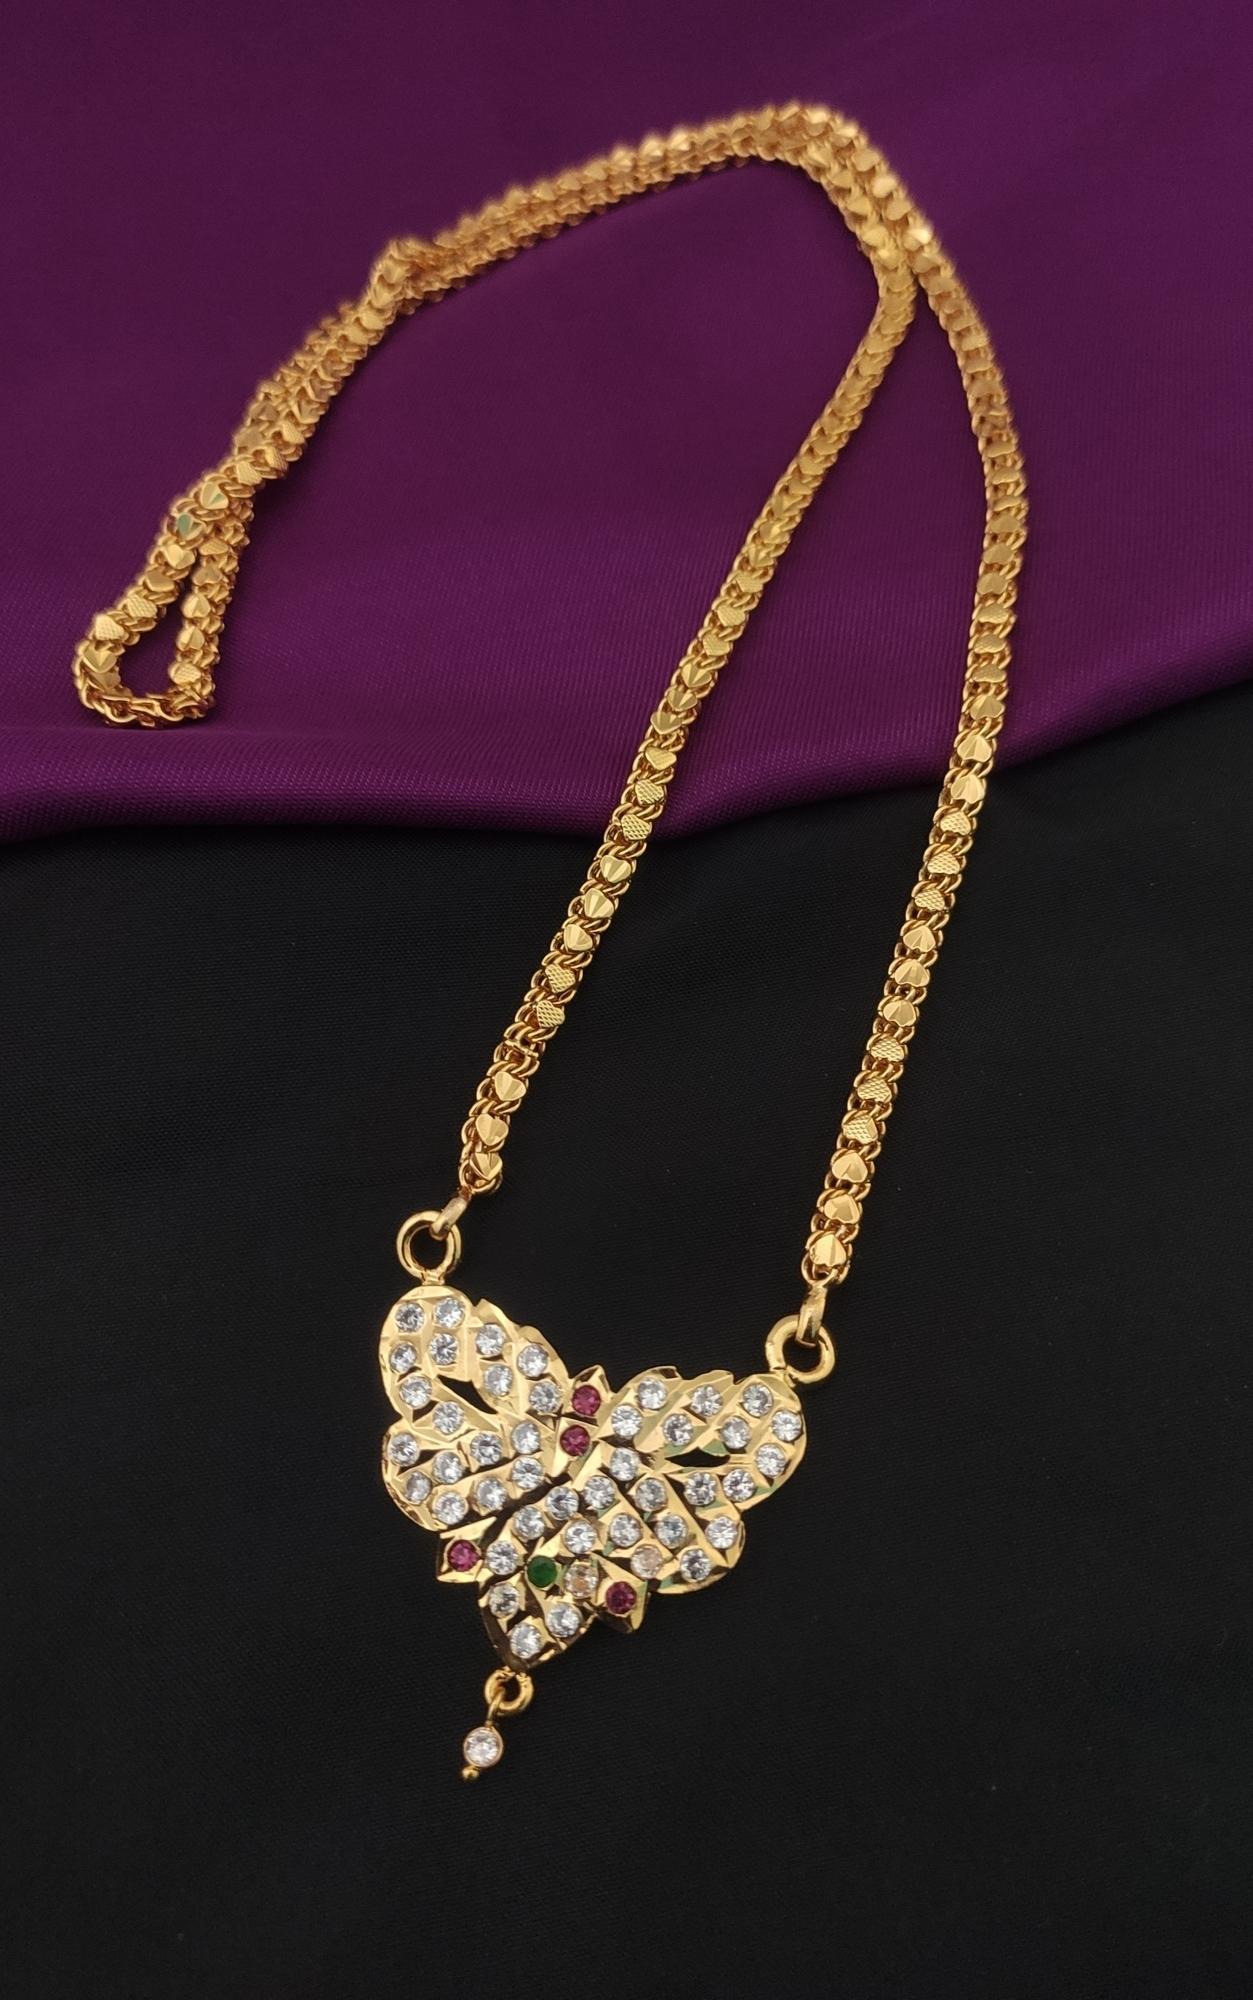
 Hanaa Gold Women, Girls Brass Handmade South Indian Impon Pendant Necklace Chain Jewellery
Type: Necklaces & Pendants
Brand: Hanaa
Price: Rs. 825
 The Brand of HANAA jewelry comes with the coating of Micro Gold Plating on it, which makes it look similar to real 22-karat jewelry. The Brand Of Hanaa Providing you the premium quality products and Our main intention is to satisfy the customer needs. The product gives you stylish look, traditional and modern. This is the Hottest collection of fashion Jewellery.
Features: Base Material - Brass,Chain Type - Pendant Chain,Clasp Type - Fold Over,Chain and Necklace Length - 26 inch,Chain and Necklace Thickness - 1.5 mm
Included: Pack of 1 x Handmade South Indian Impon Pendant Necklace Chain Jewellery